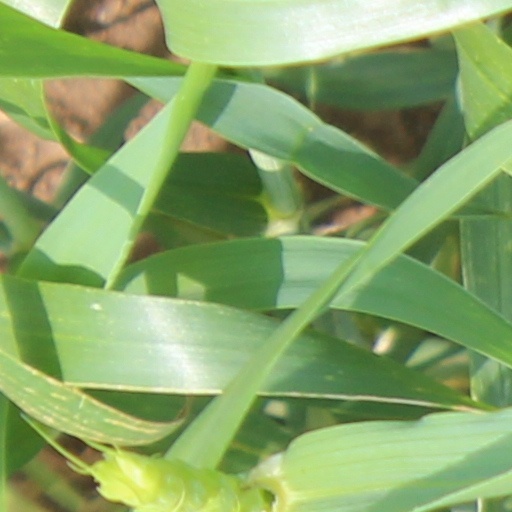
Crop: wheat